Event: Nepal Earthquake
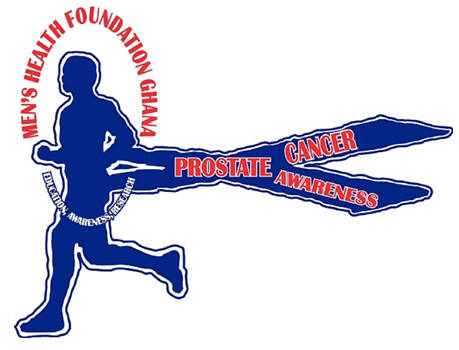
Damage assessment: no_damage